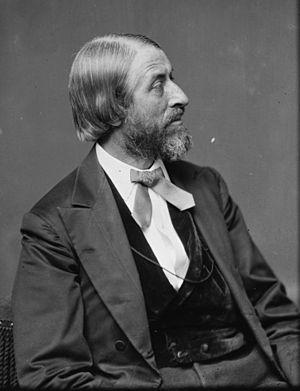
Ainsworth Rand Spofford a été le sixième bibliothécaire de la Bibliothèque du Congrès des États-Unis de 1864 à 1897.